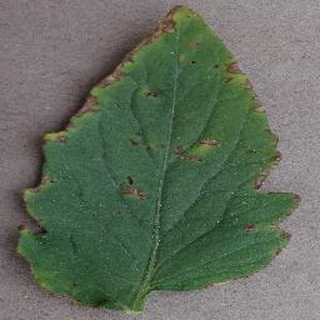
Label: tomato_bacterial_spot